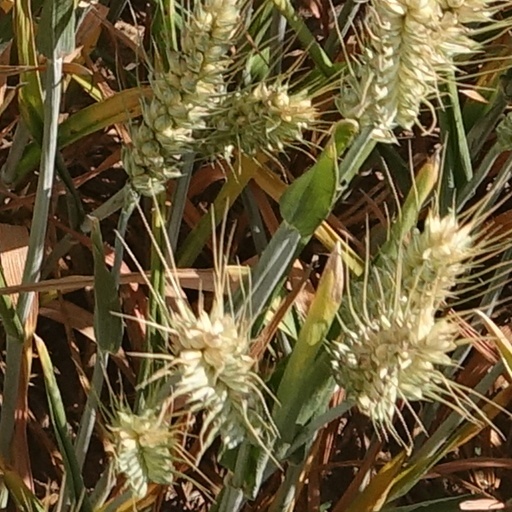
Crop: wheat